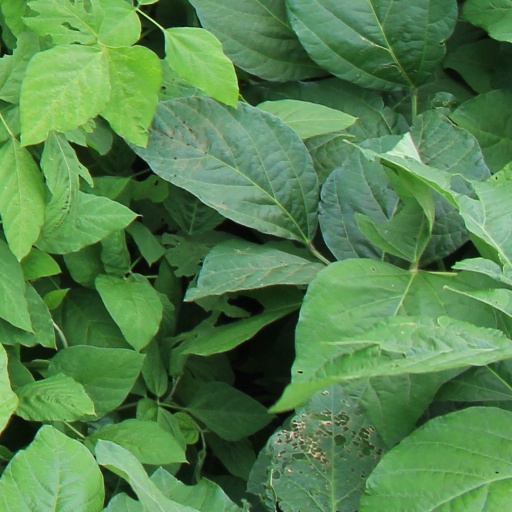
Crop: soybean